Stefan Hirsch

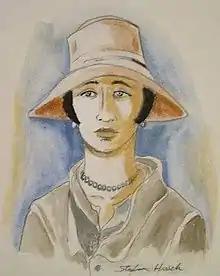
"Woman Portrait" by Stefan Hirsch, 1940, watercolor, 9 x 7 inches

Hirsch's solo exhibition at the Associated American Galleries in 1941 summarized his easel work of the previous decade. It included cityscapes ("Fiftieth Street" and "Queensboro Bridge") and social-realist figures ("Matador", "Muleteer", and "Quitting Time") from Mexico and New York, as well as a landscape ("New England February"), and domestic scenes ("Wash Day" and"Domestic Still Life"). Edward Alden Jewell of "The New York Times" said these works varied from one another in style with the more recent canvases showing "a simply integrated design" and "agreeable color harmonies".